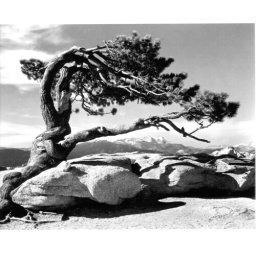
A much photographed Jeffrey pine from the Sierra Nevada mountains in southern California.